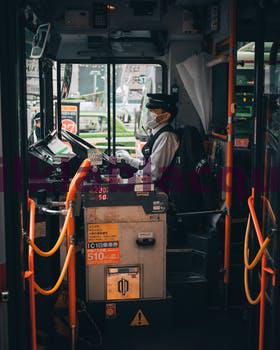
Label: Watermark